History of the FA Cup

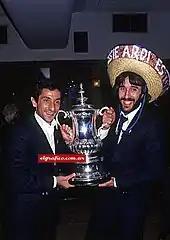
Osvaldo Ardiles and Ricardo Villa holding the FA Cup trophy won in 1981

In 1981, The 100th FA Cup final took place between Tottenham Hotspur and Manchester City. It finished 1–1 after extra time. For the first time, the replay was held again at Wembley – previously replayed finals had been held at other neutral grounds. Tottenham won 3–2.